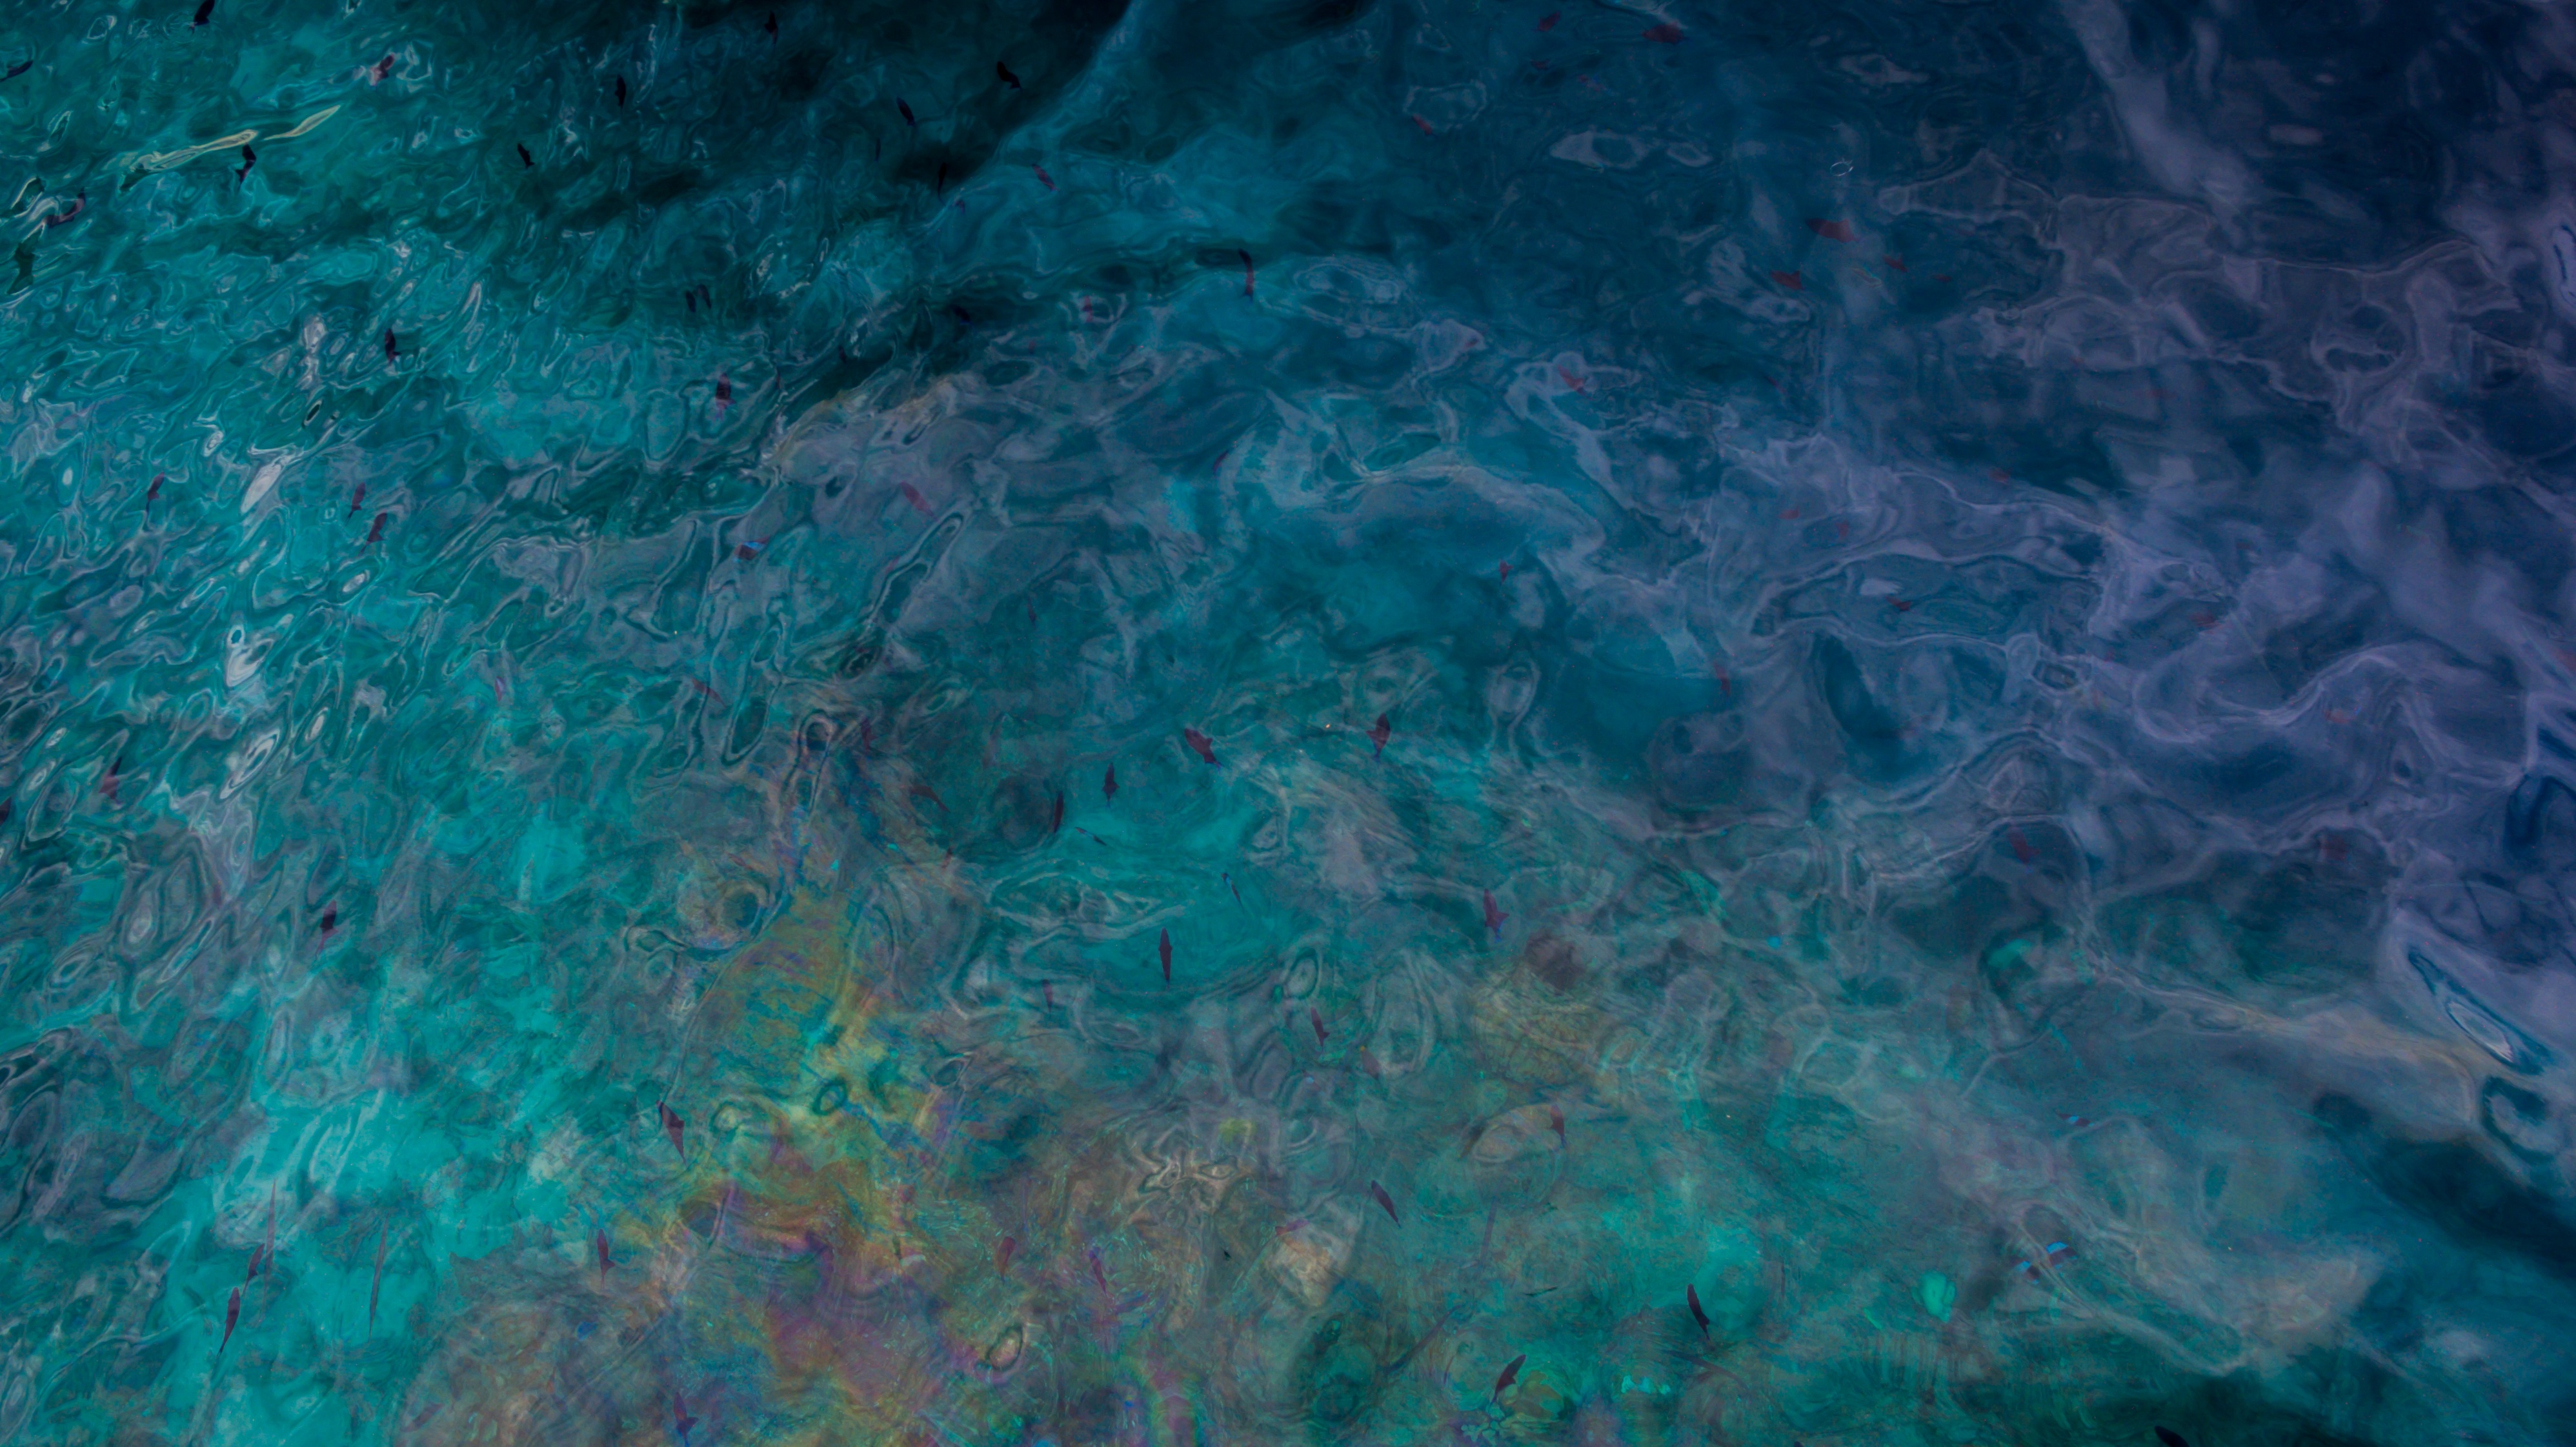
sea, ocean, sunlight, texture, wave, underwater, green, reflection, blue